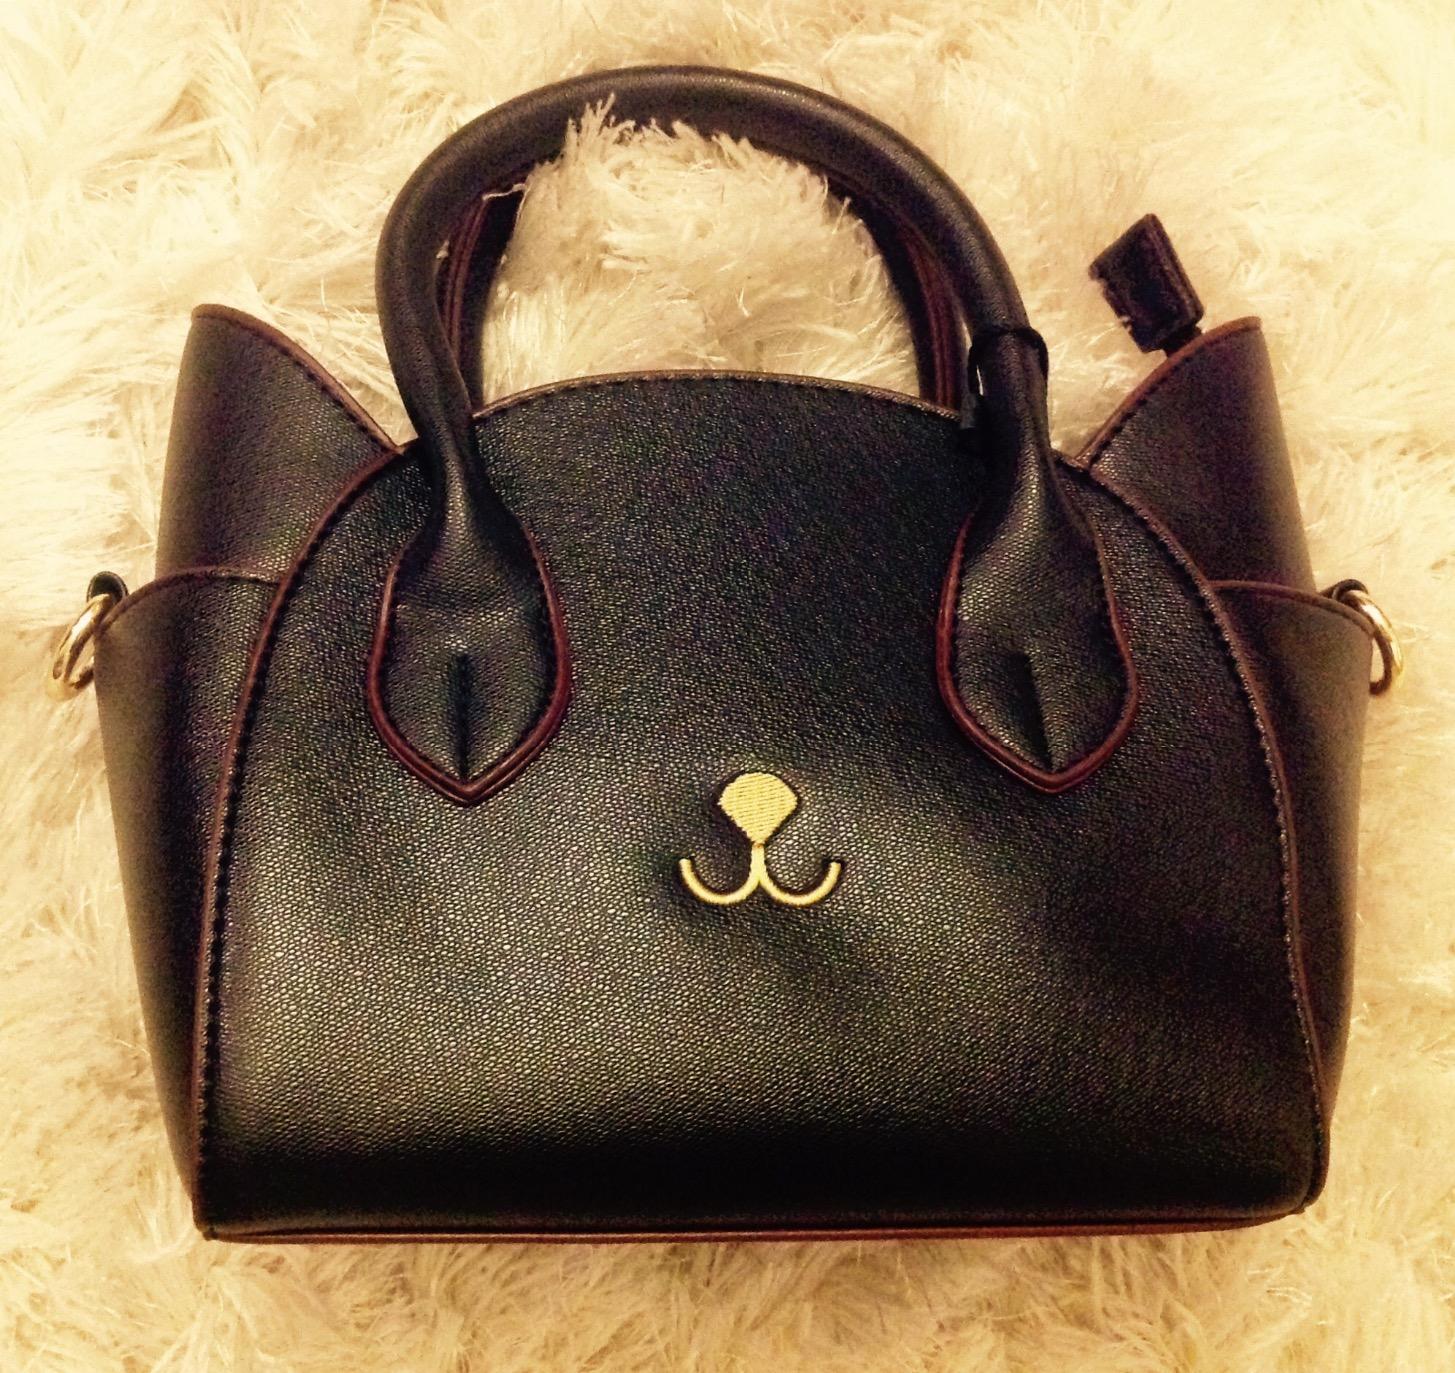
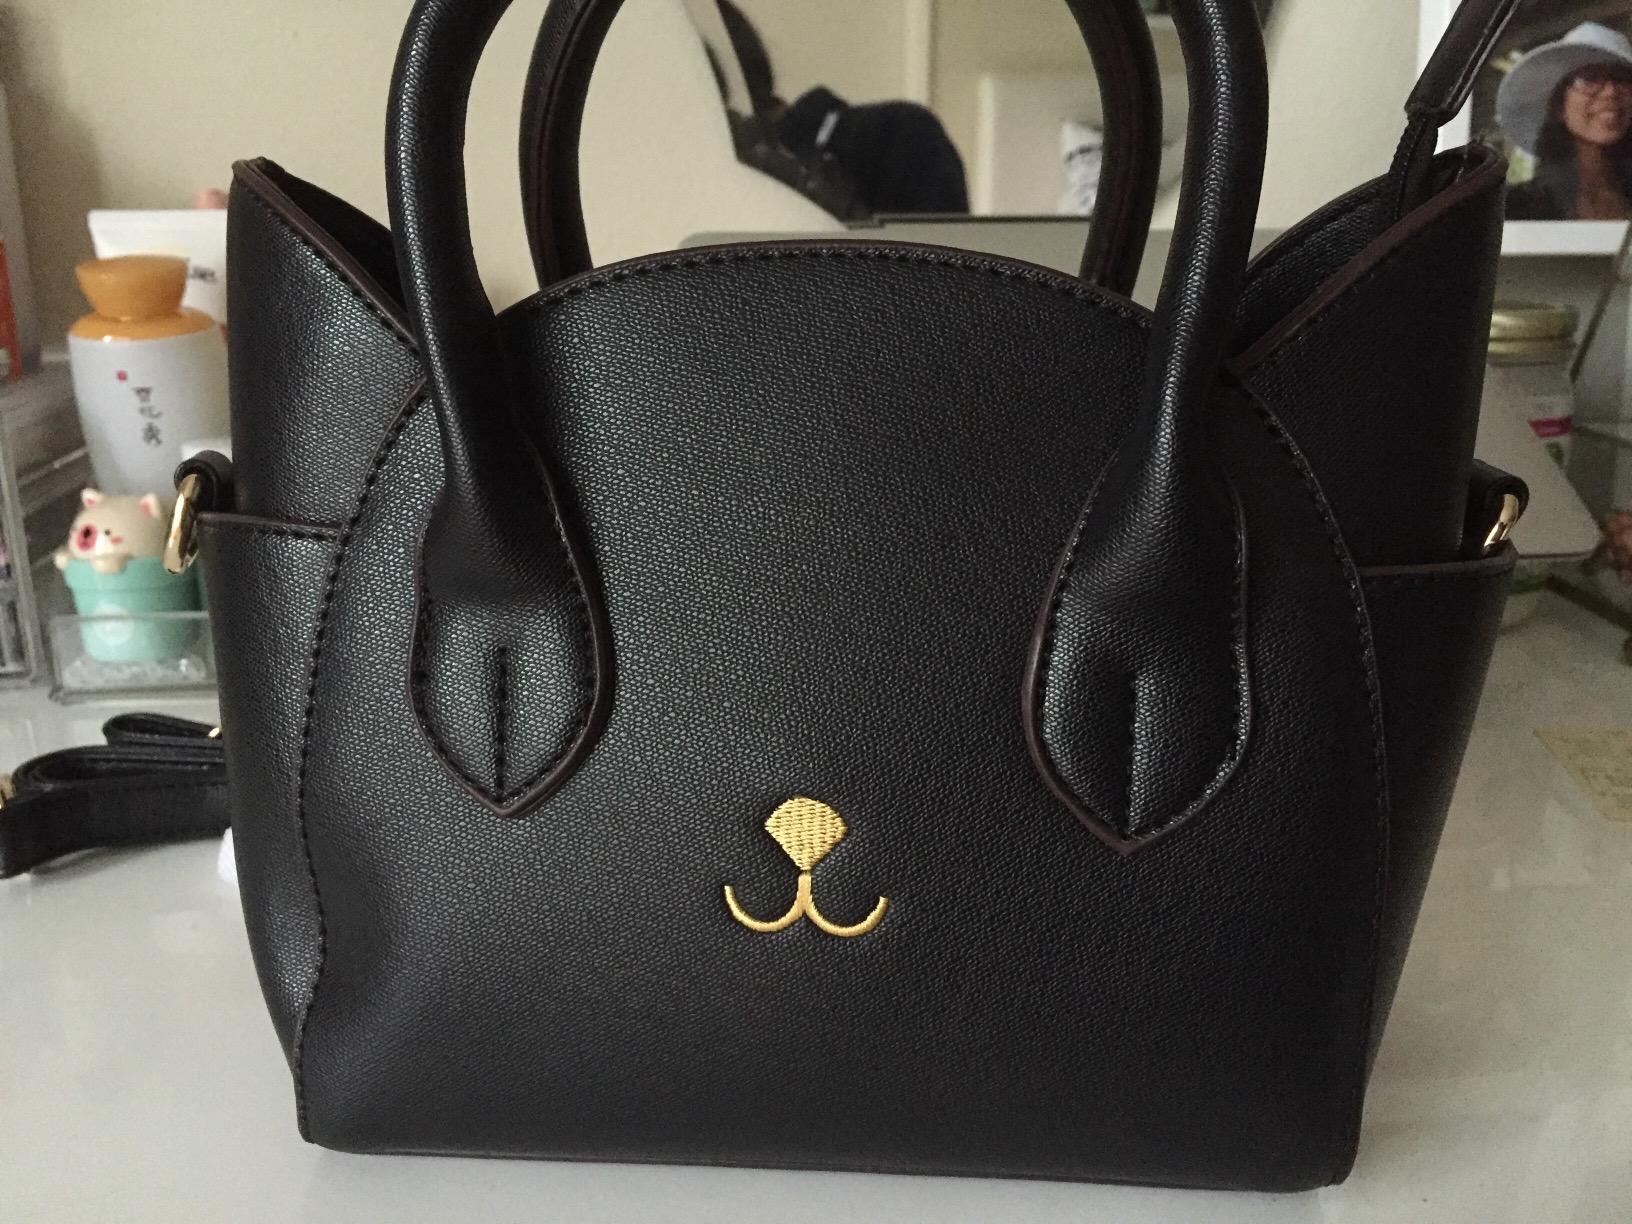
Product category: accessories_handbag
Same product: yes